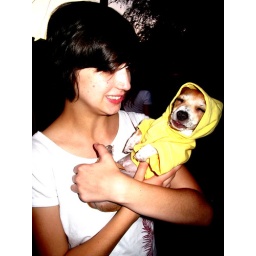
frances dresses not only her cat but her dog in clothes.